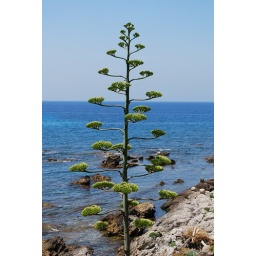
An Aloe Vera plant growing beneath the town wall in Alghero, Sardinia.